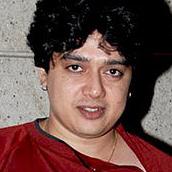
Age: 35